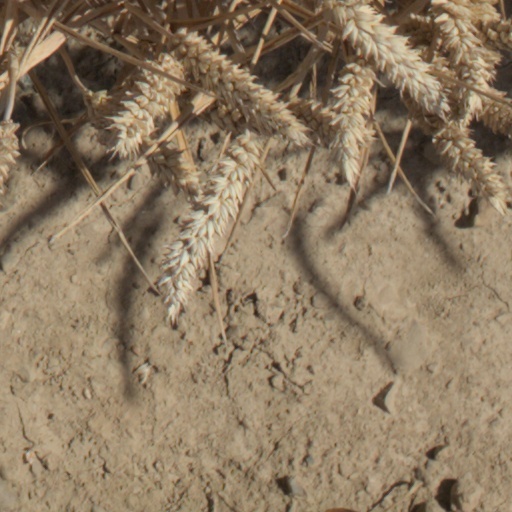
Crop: wheat